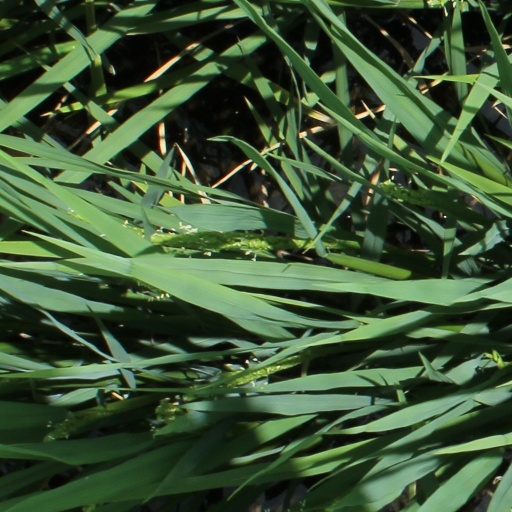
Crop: rice